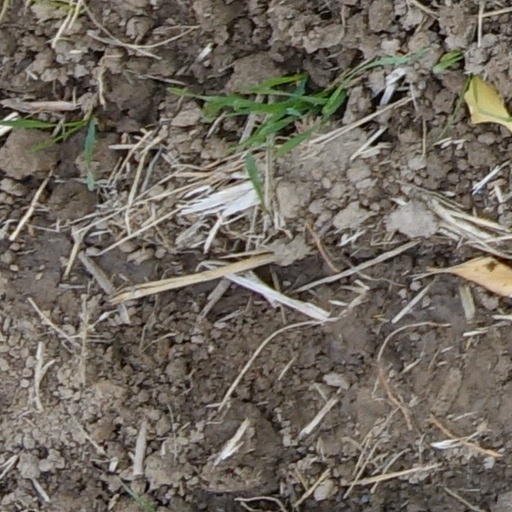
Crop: wheat